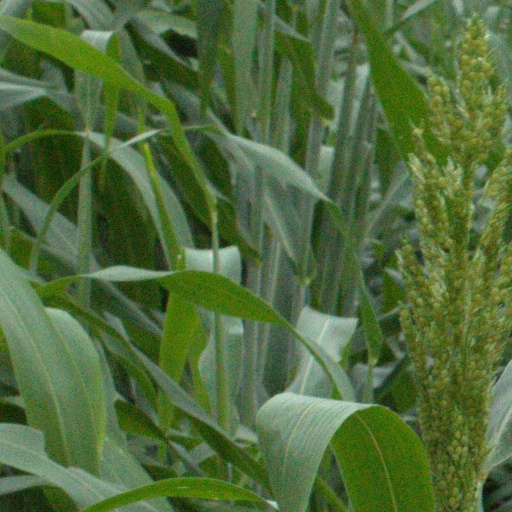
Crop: sorghum